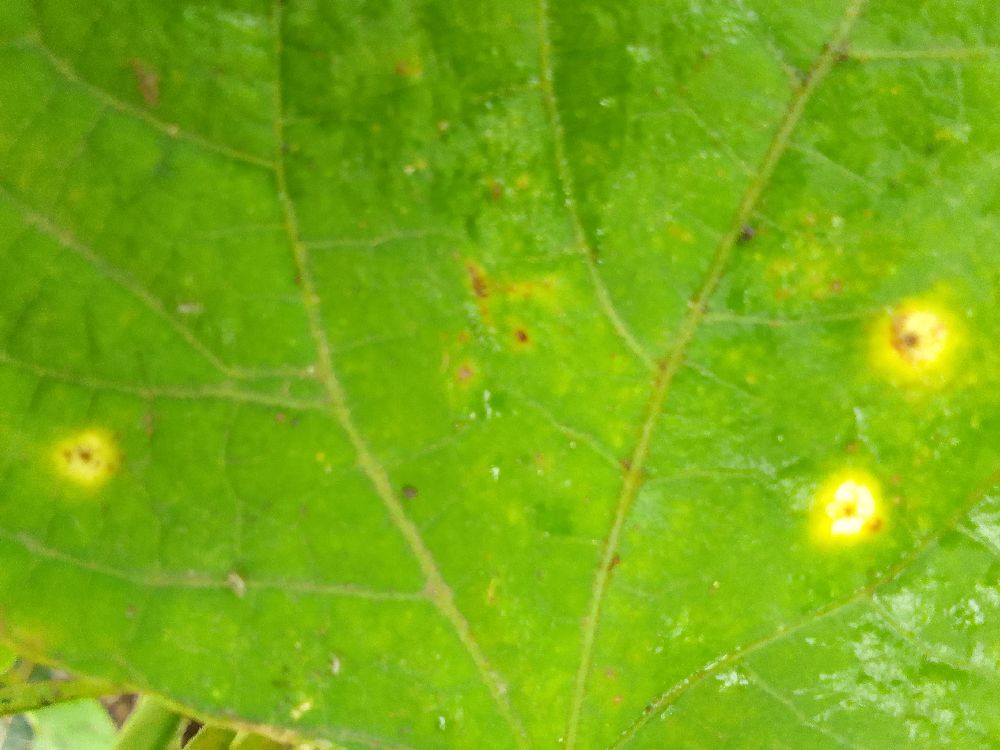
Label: rust